Geological history of Mars

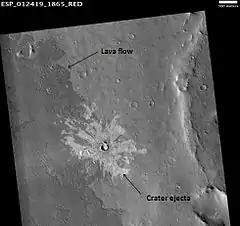
HiRISE image illustrating Steno's law of superposition. The dark-toned lava flow overlies (is younger than) the light-toned terrain at right. The ejecta of the crater at centre overlies both units, indicating that the crater is younger than both units.

The geological history of Mars follows the physical evolution of Mars as substantiated by observations, indirect and direct measurements, and various inference techniques. Methods dating back to 17th-century techniques developed by Nicholas Steno, including the so-called law of superposition and stratigraphy, used to estimate the geological histories of Earth and the Moon, are being actively applied to the data available from several Martian observational and measurement resources. These include landers, orbiting platforms, Earth-based observations, and Martian meteorites.